Operation Gordian Knot

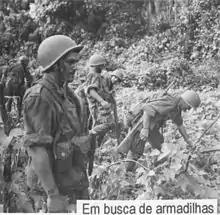
Portuguese soldiers on patrol.

The objectives of the campaign were to seal off the infiltration routes across the Tanzanian border and to destroy permanent guerrilla bases. "Gordian Knot" was a seven-month campaign employing ultimately thirty-five thousand men, and was almost successful. The brunt of the effort was in the Cabo Delgado, in the extreme north of Mozambique on the border with guerrilla sympathizer, Tanzania. Tactics consisted of lightning quick airborne assaults on small camps. Continual artillery and aviation bombardment rained down on larger targets, while bulldozer-guided, motorized armies converged. These tactics were effective and Arriaga pursued the guerrillas relentlessly. However, the exertions of "Gordian Knot" could not be continued indefinitely.